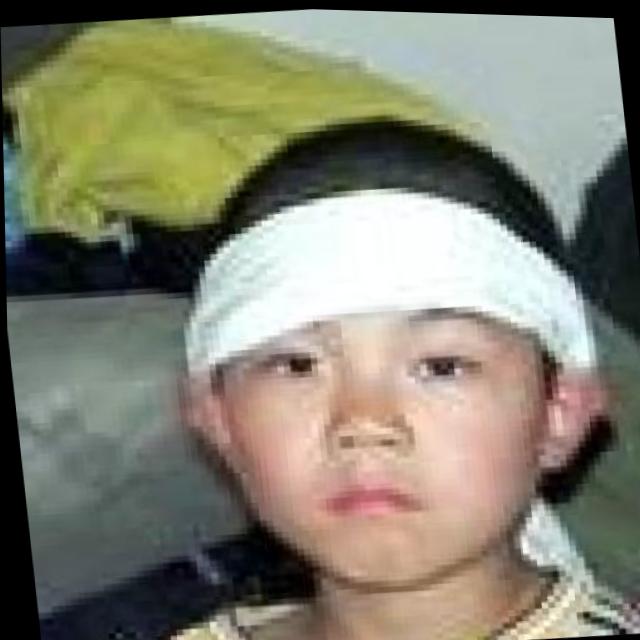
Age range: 0-12